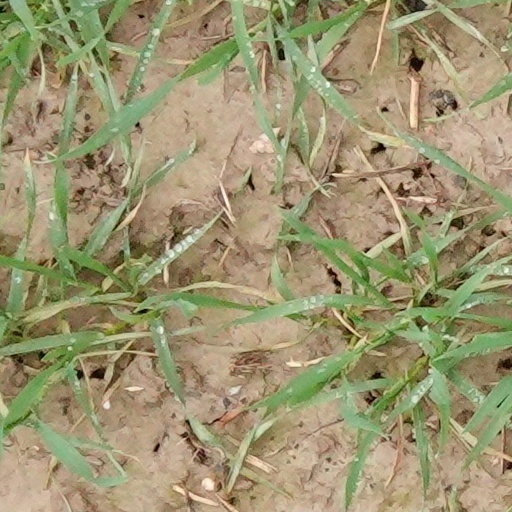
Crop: wheat